Battle of Aachen

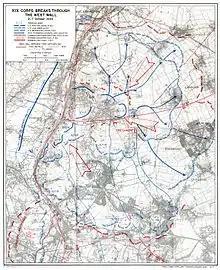
Map of the Battle of Aachen

On September 12, the American 1st Infantry Division penetrated the lightly held defenses on Aachen’s south side. For six days prior to the beginning of the American offensive, Allied heavy artillery targeted German defenses around Aachen. Although the heavy bombardment forced the German LXXXI Corps to halt all daylight personnel and supply movements, it had little effect on the pillboxes and strongpoints. The opening aerial bombardment on 2 October also caused little damage to German defensive positions; the 450 aircraft which took part in the first wave failed to register a single direct hit on any German pillbox. Their targets had been largely obscured by thick smoke from the Allied artillery barrage. As the aircraft finished their assault, the artillery resumed bombarding the front lines, firing 18,696 shells from 372 gun tubes within a couple of hours. It was the first time since the 1939 Saar Offensive that Allied troops stepped into pre-1938 German territory.